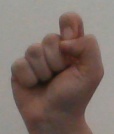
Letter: fa